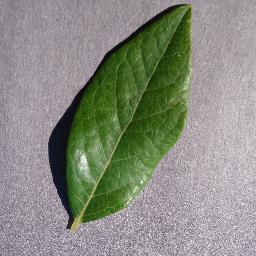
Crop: blueberry
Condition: healthy